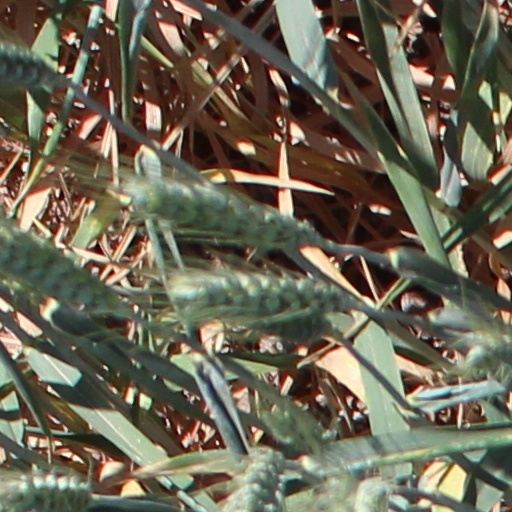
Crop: wheat